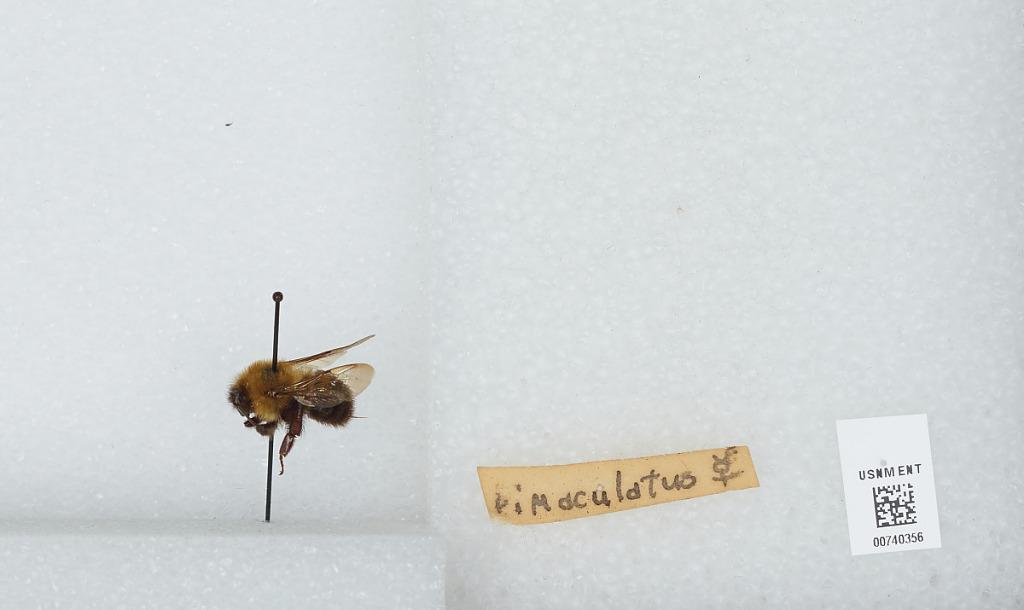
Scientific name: Bombus (Pyrobombus) bimaculatus Cresson